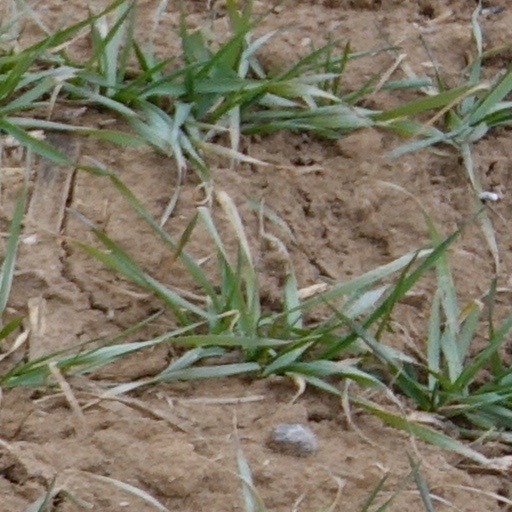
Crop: wheat